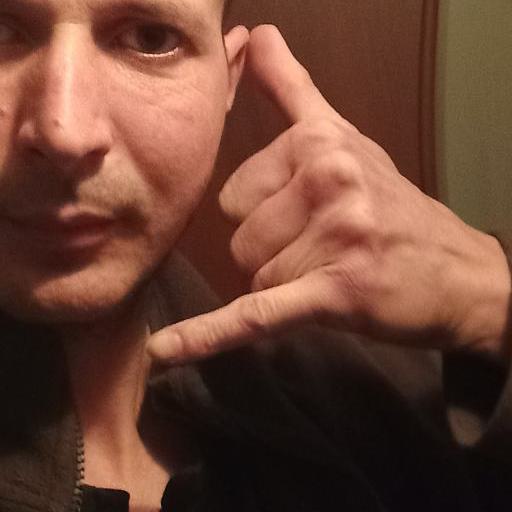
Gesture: call